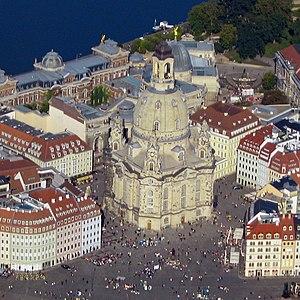
L'église Notre-Dame de Dresde est une église luthérienne de Dresde, œuvre de l'architecte George Bähr, commencée en 1726 et achevée en 1743. On l'a considérée comme une des plus belles églises luthériennes d'Allemagne. Avec son immense dôme surhaussé en pierre, chef-d’œuvre technique de l'architecture baroque, et le grand lanternon qui le surmonte, l'église mesure 96 mètres de hauteur.
La Saxe, en forme longue « État libre de Saxe », est un Land de la République fédérale d'Allemagne.